Éric Fassin

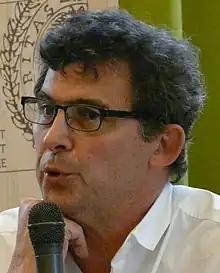

Fassin taught in the United States from 1989 to 1994, at Brandeis University and NYU. From 1994 to 2012, he was an "agrégé" professor of sociology in the Department of Social Sciences at the École Normale Supérieure in Paris.